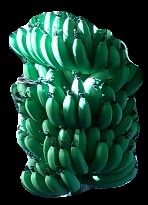
Variety: pachbale
Grade: grade1